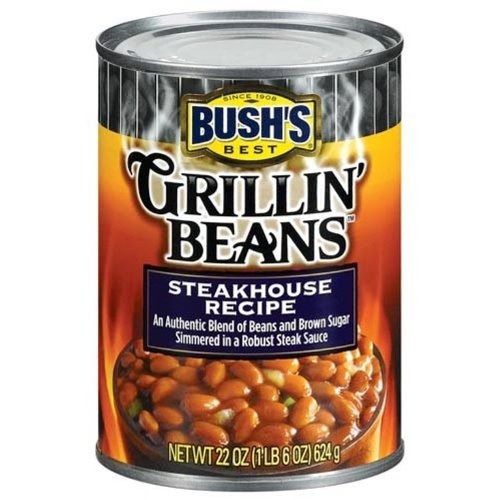
Item Name: Bush's Grillin Steakhouse Beans, 22-Ounce (Pack of 6)
Bullet Point 1: Bush's
Bullet Point 2: Grillin' Beans
Bullet Point 3: Steakhouse
Bullet Point 4: 22oz Can
Bullet Point 5: Pack of 6
Product Description: Bush's, Grillin' Beans, Steakhouse, 22oz Can (Pack of 6)
Value: 132.0
Unit: Ounce

Price: 23.93